History of South India

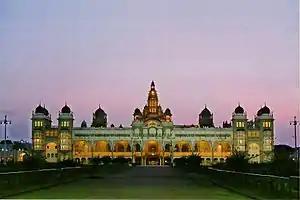
Mysore Palace in Mysore, Karnataka.

At the peak of their reign, the Zamorins of Kozhikode ruled over a region from Kollam (Quilon) in the south to Panthalayini Kollam (Koyilandy) in the north. Ibn Battuta (1342–1347), who visited the city of Kozhikode six times, gives the earliest glimpses of life in the city. He describes Kozhikode as "one of the great ports of the district of Malabar" where "merchants of all parts of the world are found". The king of this place, he says, "shaves his chin just as the Haidari Fakeers of Rome do... The greater part of the Muslim merchants of this place are so wealthy that one of them can purchase the whole freightage of such vessels put here and fit-out others like them". Ma Huan (1403 AD), the Chinese sailor part of the Imperial Chinese fleet under Cheng Ho (Zheng He) states the city as a great emporium of trade frequented by merchants from around the world. He makes note of the 20 or 30 mosques built to cater to the religious needs of the Muslims, the unique system of calculation by the merchants using their fingers and toes (followed to this day), and the matrilineal system of succession. Abdur Razzak (1442–43), Niccolò de' Conti (1445), Afanasy Nikitin (1468–74), Ludovico di Varthema (1503–1508), and Duarte Barbosa witnessed the city as one of the major trading centres in the Indian subcontinent where traders from different parts of the world could be seen.